Airbus A220

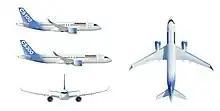
"CSeries" program was launched at the 2008 Farnborough Airshow with the "C110" and "C130" variants, which were redesignated "CS100" and "CS300" in 2009.

Bombardier's Board of Directors authorized offering formal sales proposals of the CSeries to airline customers on 22 February 2008, due to its 20% lower fuel burn and up to 15% better operating costs compared to similarly sized aircraft produced at the time. This interested Lufthansa, Qatar Airways and ILFC. In a press conference on the eve of the opening of the Farnborough Airshow on 13 July, Bombardier Aerospace formally launched the CSeries, with a letter of interest from Lufthansa for 60 aircraft, including 30 options, at a US$46.7 million list price. The aircraft fuel efficiency would be per passenger in a dense seating. Bombardier estimated the market for the 100- to 150-seat segment at 6,300 aircraft over twenty years, representing more than $250 billion in revenue, with the company expected to generate up to half of that.